Asian Aviation Centre (Sri Lanka)

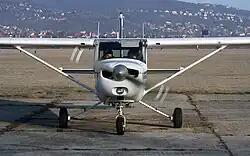
Cessna 152 which is in use for flying lessons at Asian Aviation Centre

The AAC offers a host of courses including Aircraft Maintenance Engineering(started in 1997), a degree programme in Aerospace Engineering affiliated to Kingston University with two years study in Sri Lanka and a further one-year study in UK to complete the degree.